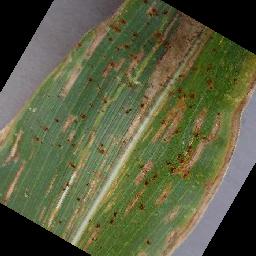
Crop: corn
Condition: (maize)_cercospora_spot_gray_spot